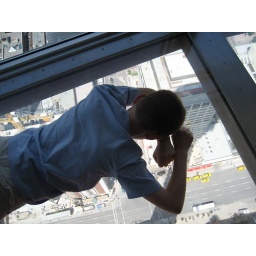
Lying on the glass floor watching the traffic 525 feet below